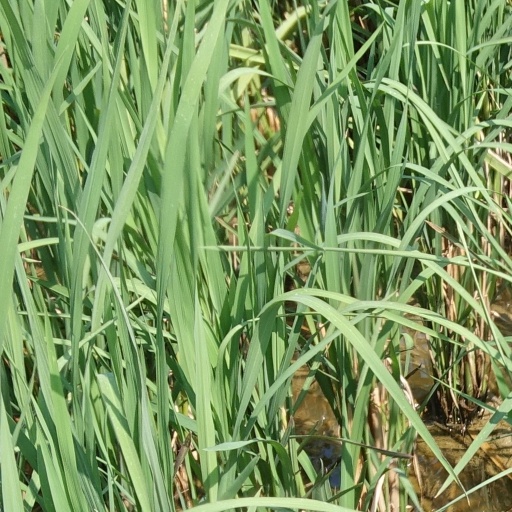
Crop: rice